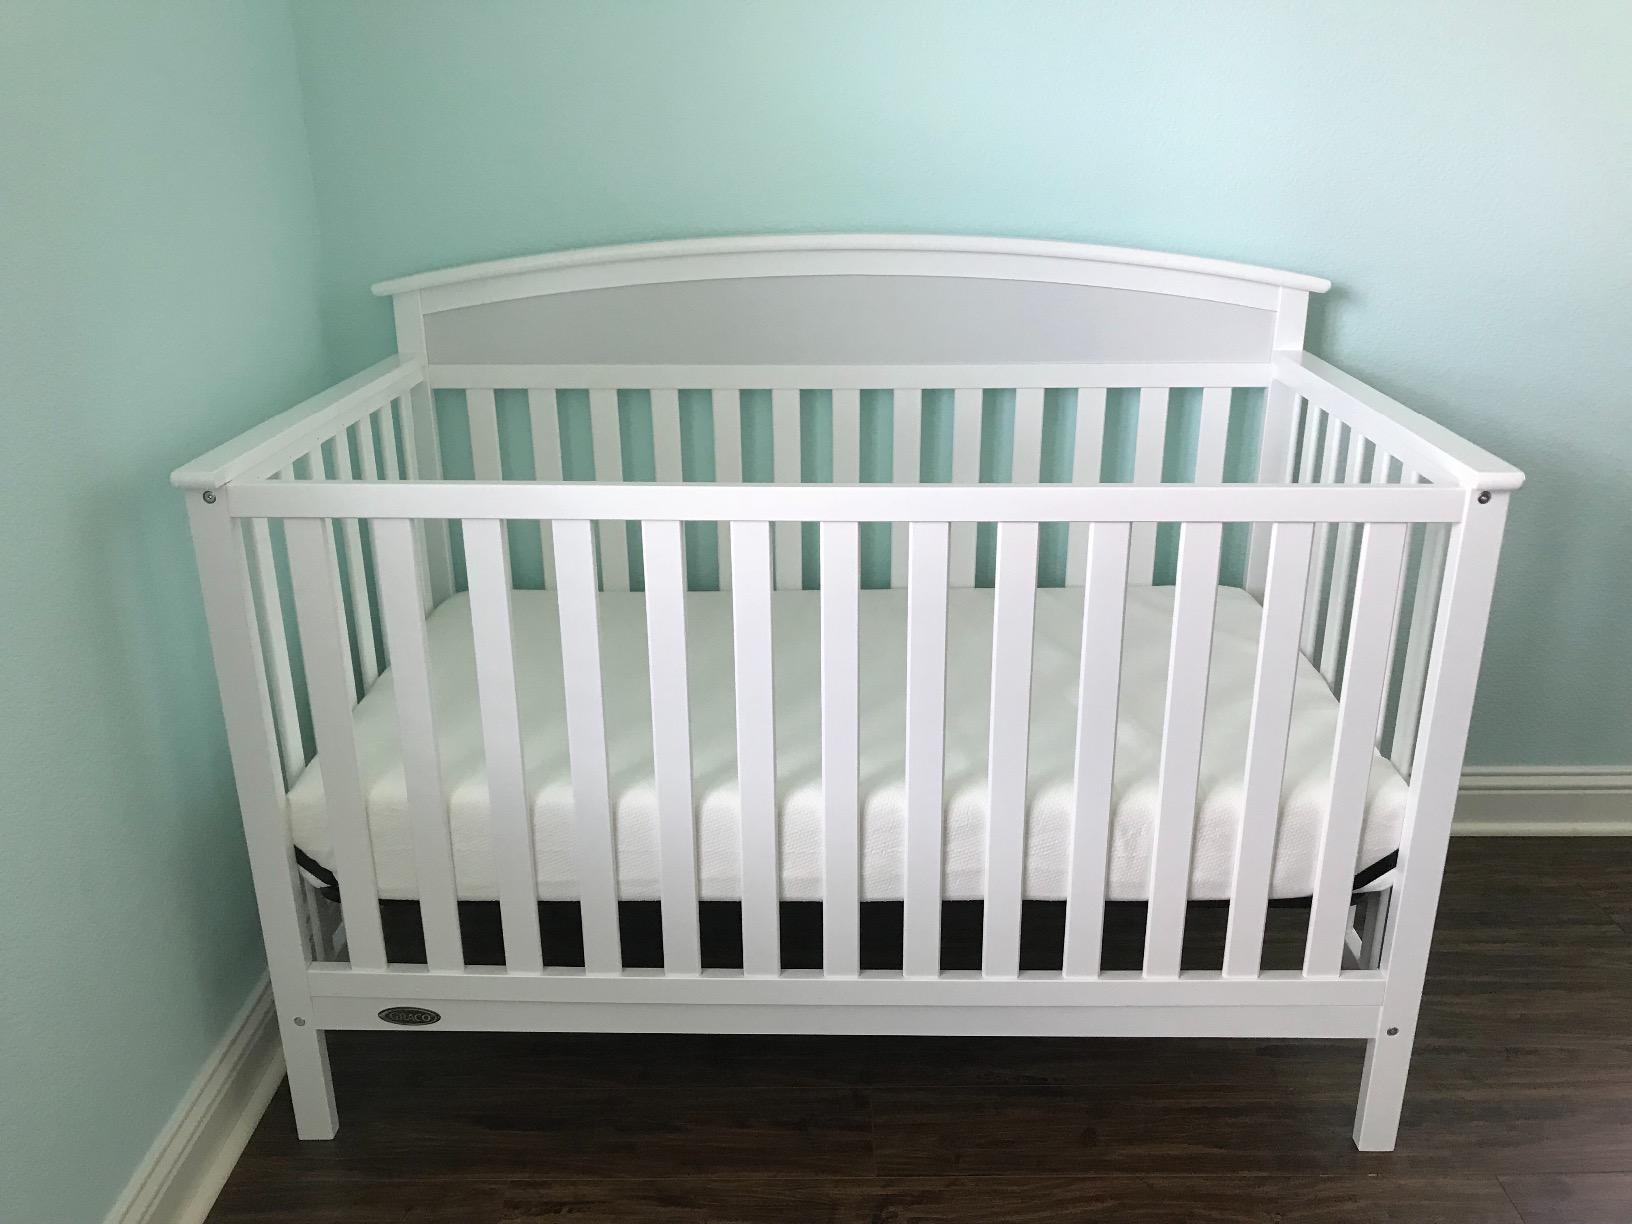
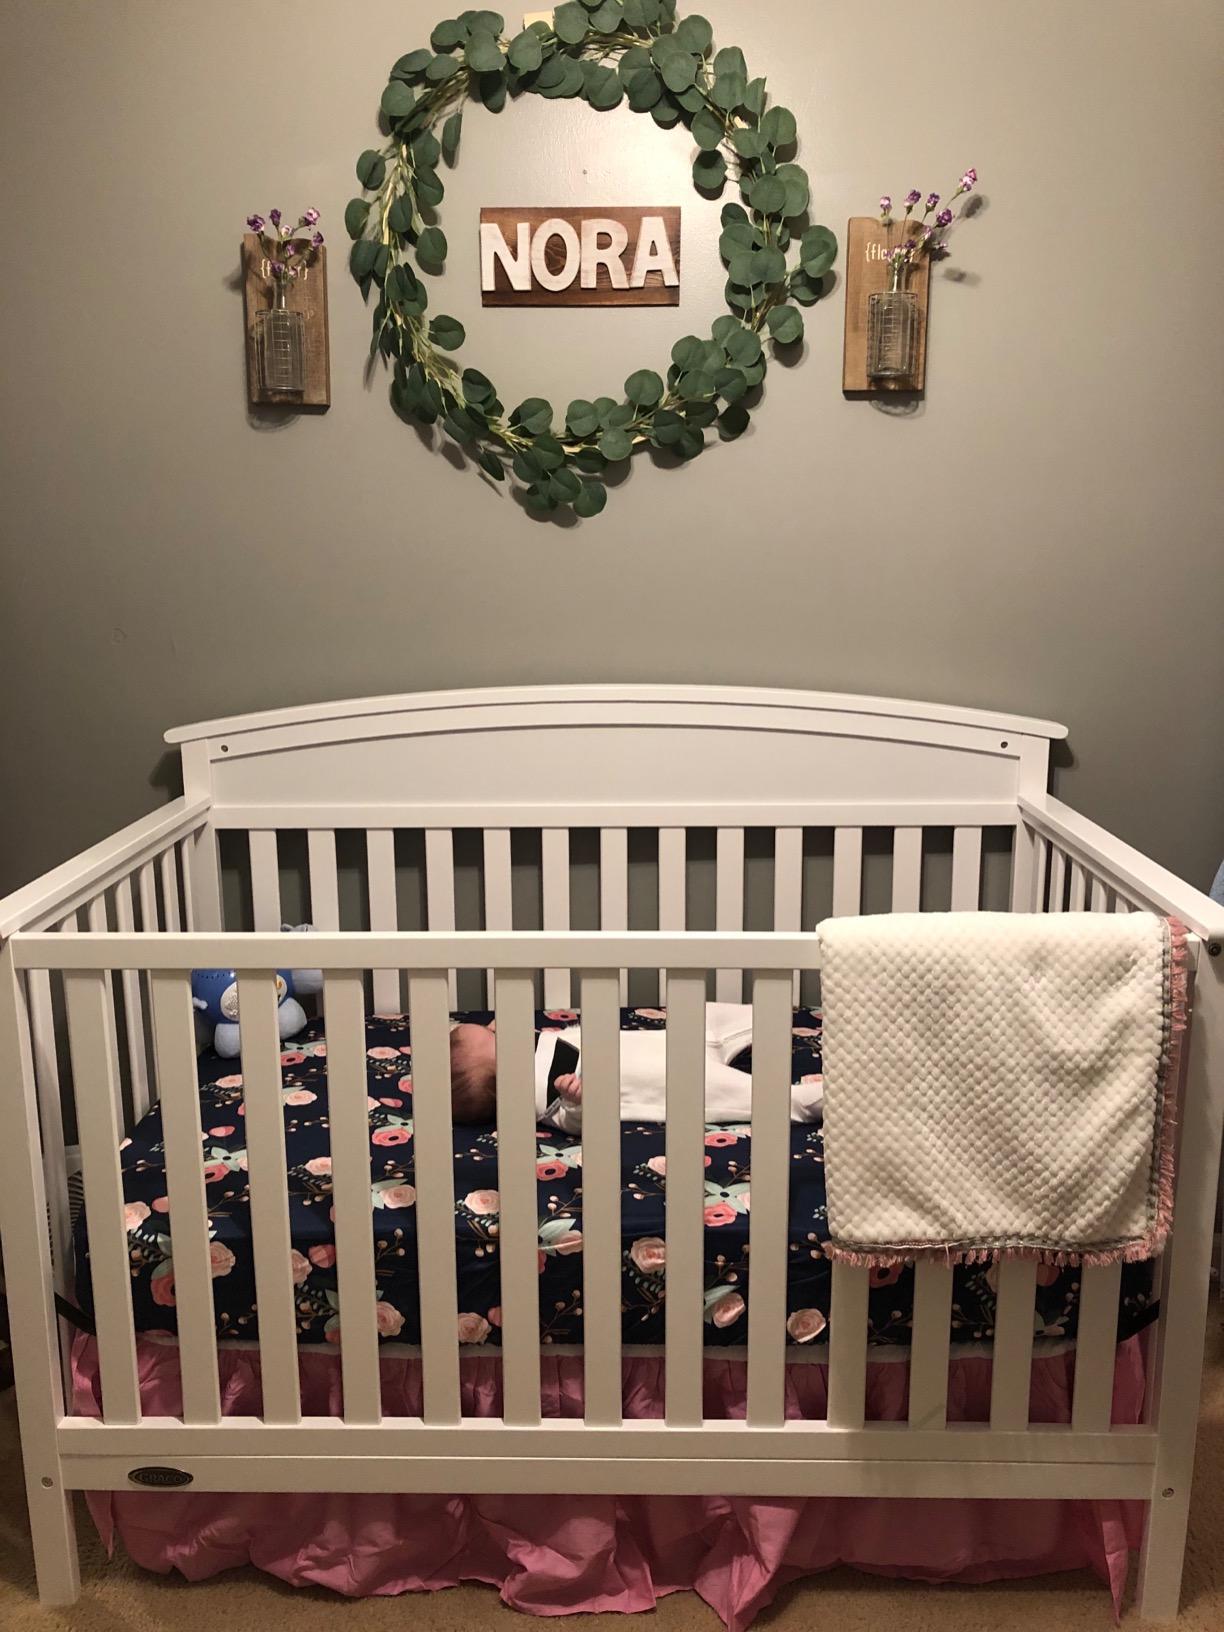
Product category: products_crib
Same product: yes